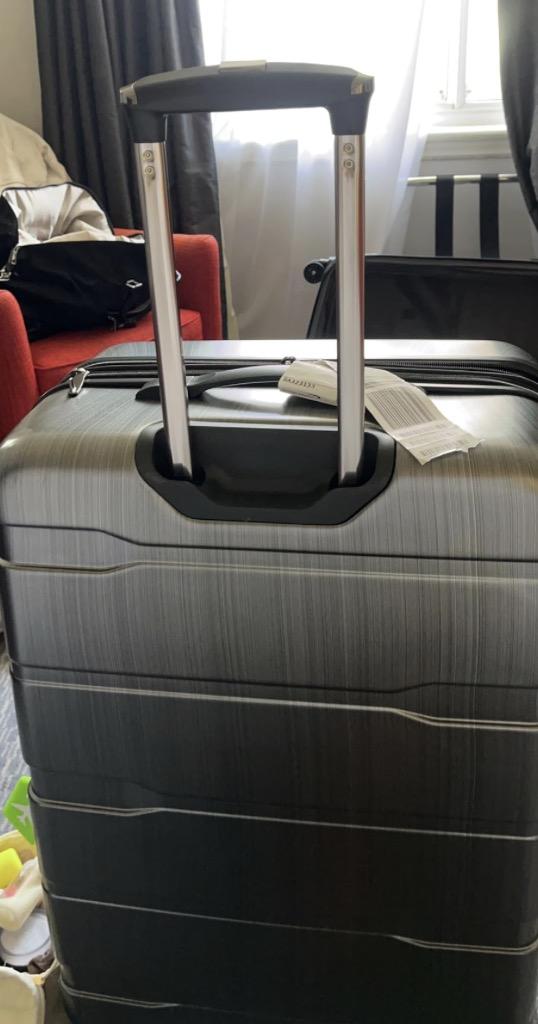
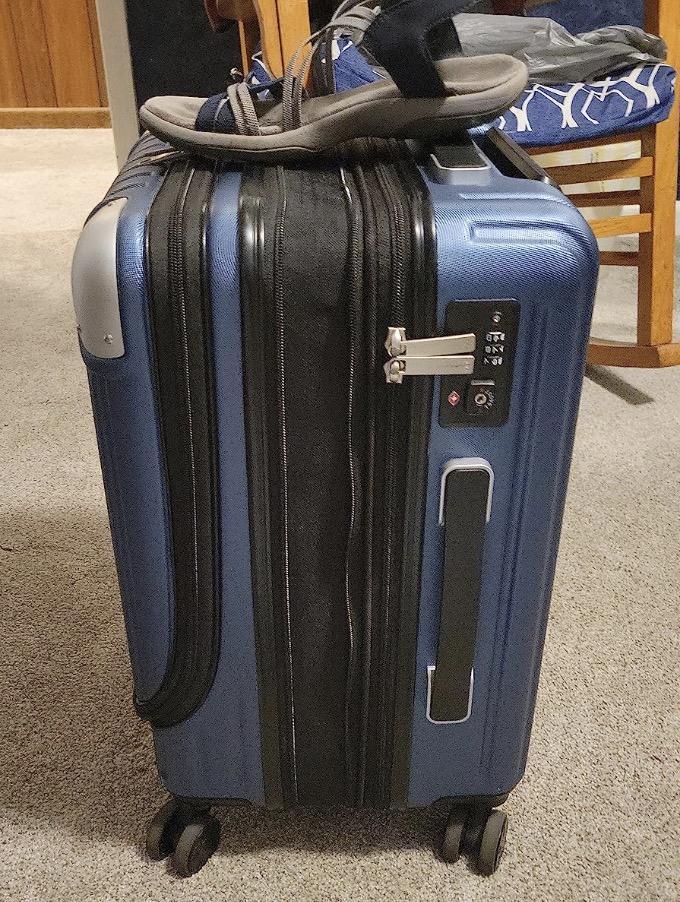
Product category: items_tea
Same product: no